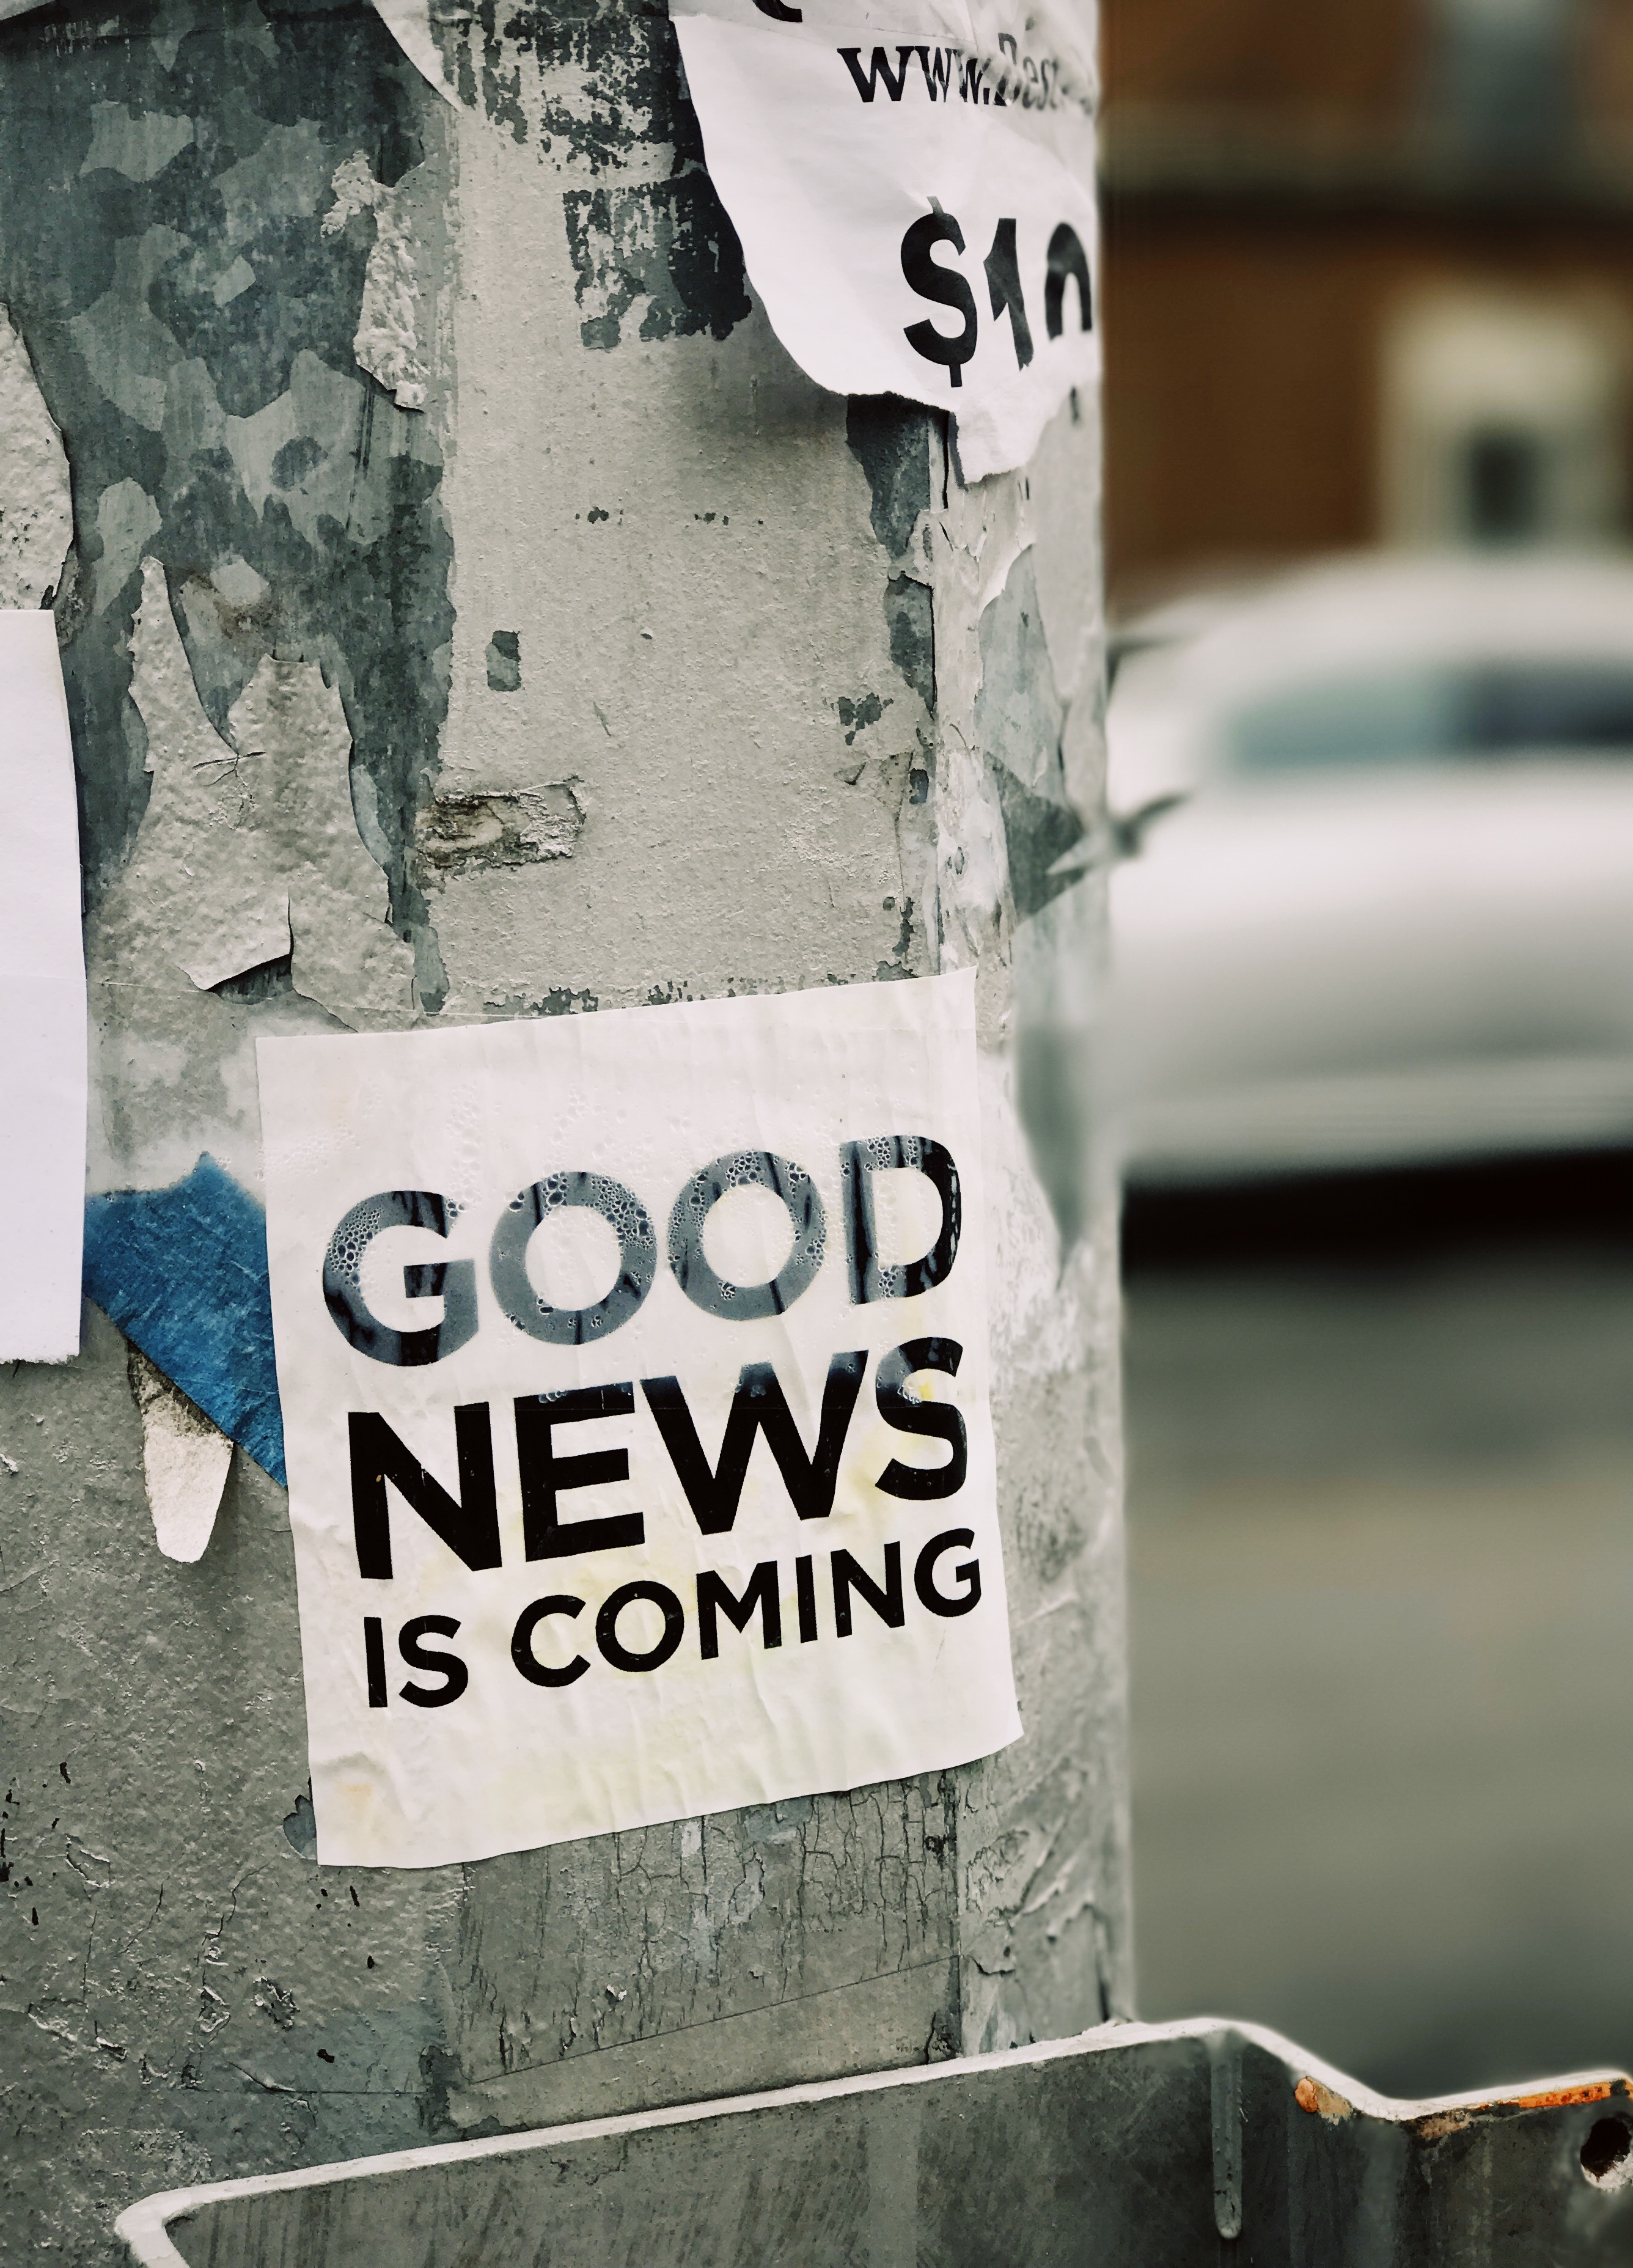
color, white, road, street, art, spring, sign